Sisters Family Cookbook

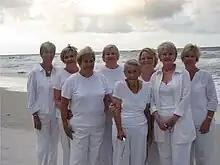
The seven sisters and their mother

The Sisters Family Cookbook is a cookbook written by seven sisters. It is known for its southern style recipes. After its initial publication, proceeds from sales of the book were redirected to pay for the kidney transplant of one of the writers.